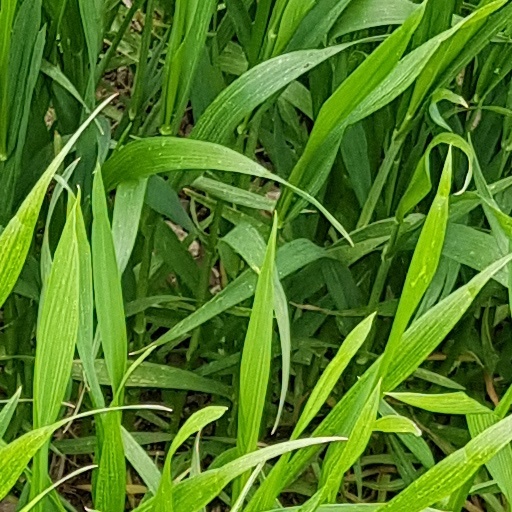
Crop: wheat